Crime Detectives

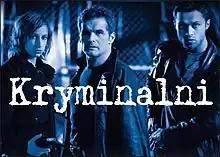

Crime Detectives was a Polish crime drama television series that aired on TVN network from 18 September 2004 until 24 May 2008. It ran for 8 seasons and 101 episodes were broadcast in total. It was created by Polish director and screenwriter Piotr Wereśniak and produced by MTL Maxfilm studio.